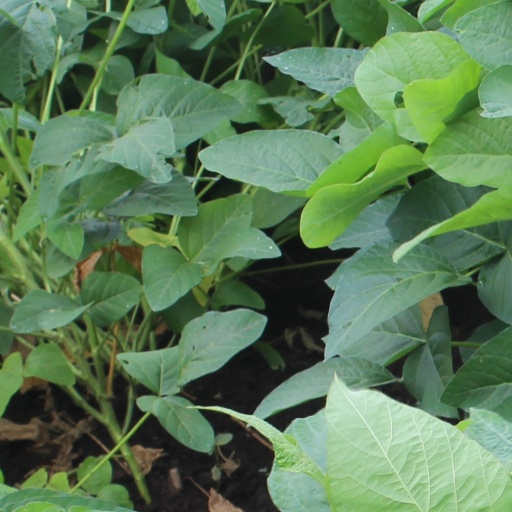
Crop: soybean